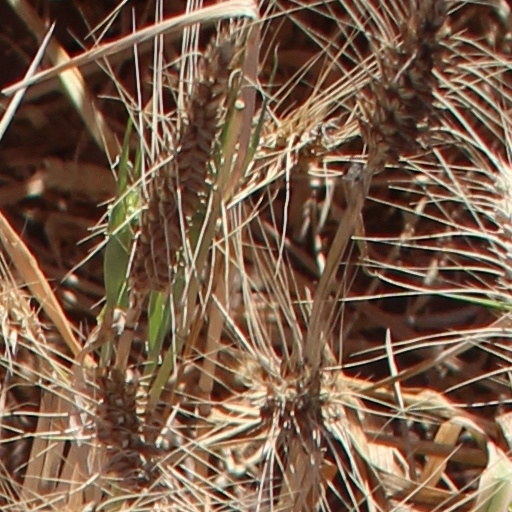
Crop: wheat